Jan Kraeck

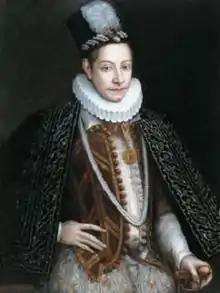
Charles Emmanuel I, Duke of Savoy by Kraek

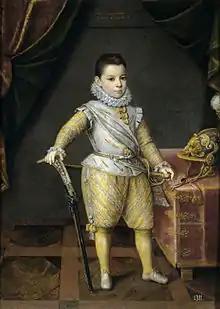
"Philip Emmanuel of Savoy, age five" (1591), oil on linen, 128 x 91 cm, Madrid, Museo del Prado

Jan Kraeck (1540, Haarlem – 1607, Turin), was a Dutch Renaissance painter who established his career in Italy, in the royal court of the House of Savoy in Turin.